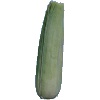
Label: Corn Husk 1